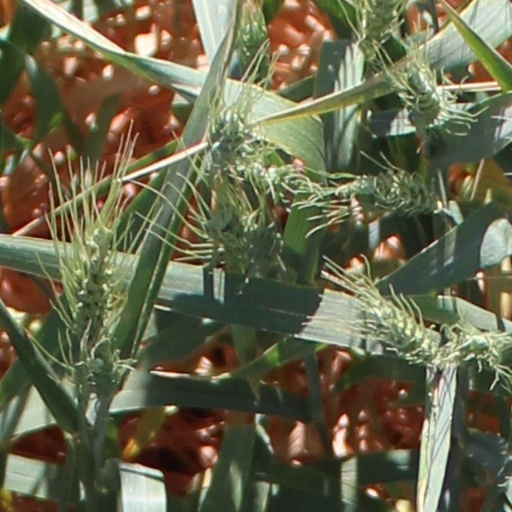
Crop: wheat